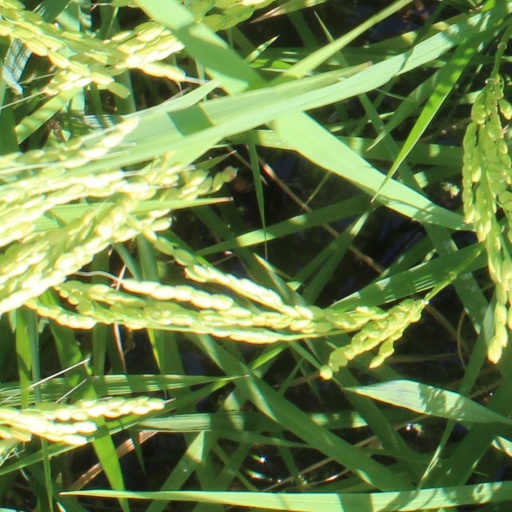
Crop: rice